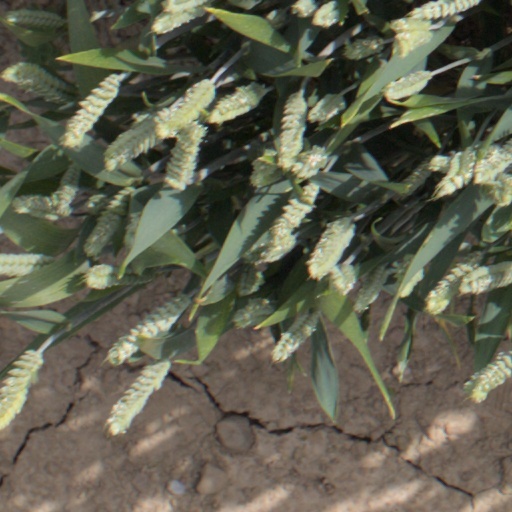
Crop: wheat